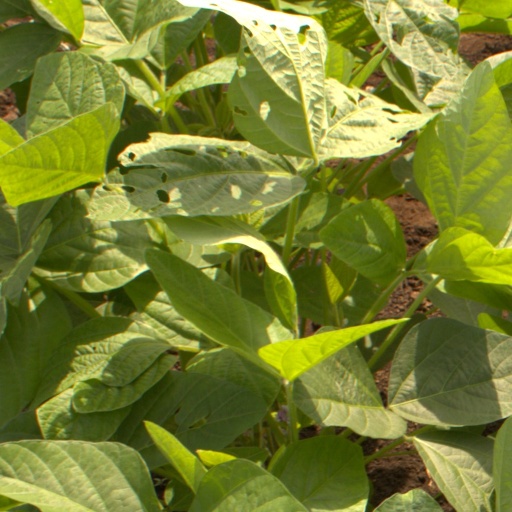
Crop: soybean